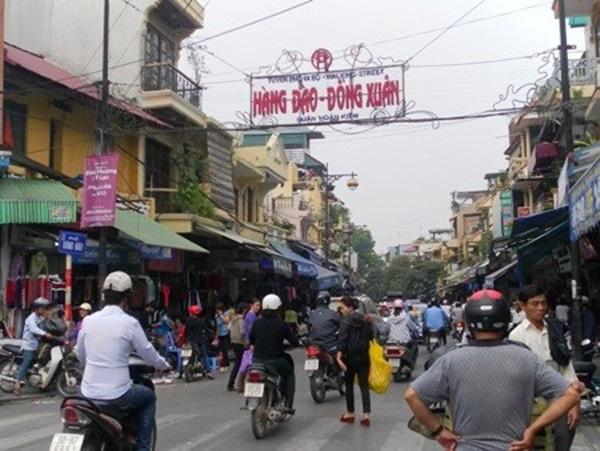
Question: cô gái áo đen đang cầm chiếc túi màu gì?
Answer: cô gái áo đen đang cầm chiếc túi màu vàng